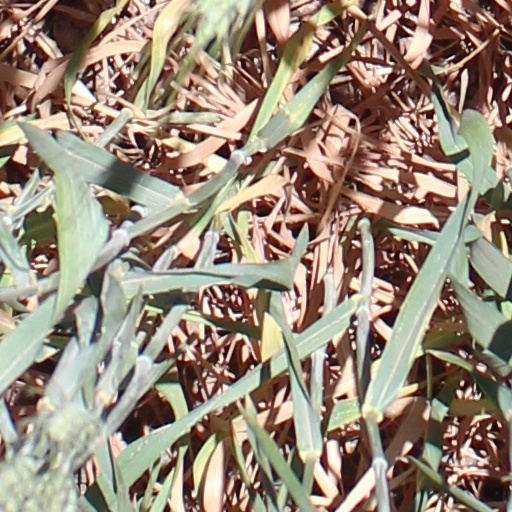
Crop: wheat